Hawthorne Asylum

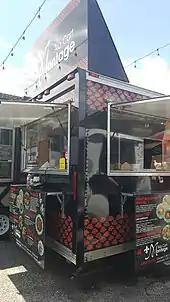
Montage ala Cart, 2021

The food cart pod opened in February 2019 and was named after the Oregon Hospital for the Insane and its co-founder (and also the district's namesake) James C. Hawthorne. Approximately a dozen carts were burglarized in January 2021. Vendors have included: